Josip Jelačić

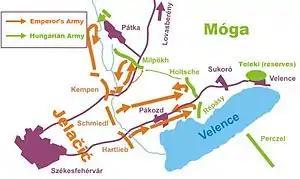
The battle in the Pákozd triangle

The Sabor – now acting as the National Assembly – declared the following demands to the Habsburg emperor: